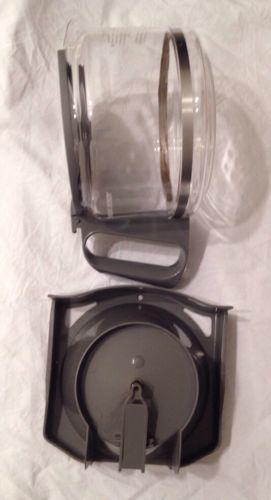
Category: coffee maker